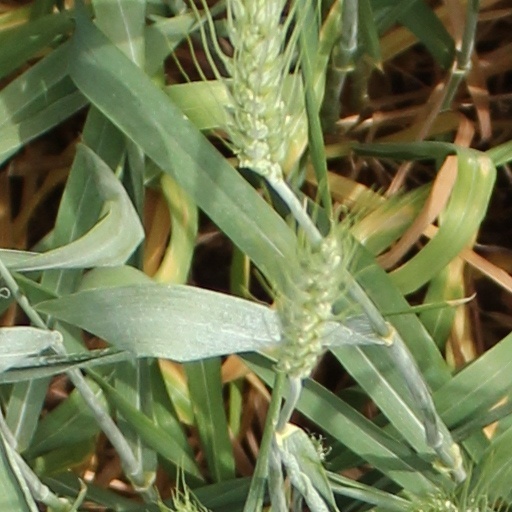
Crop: wheat